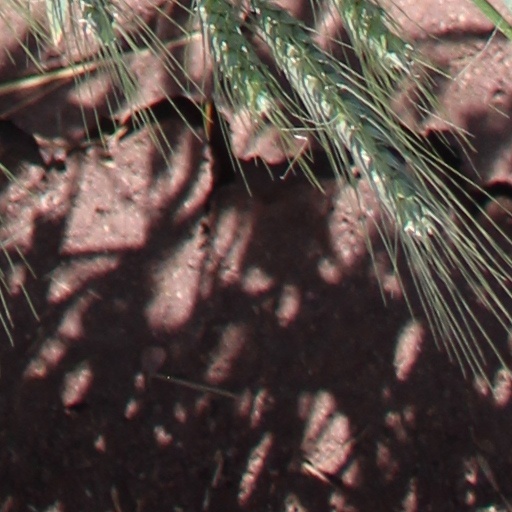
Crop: wheat